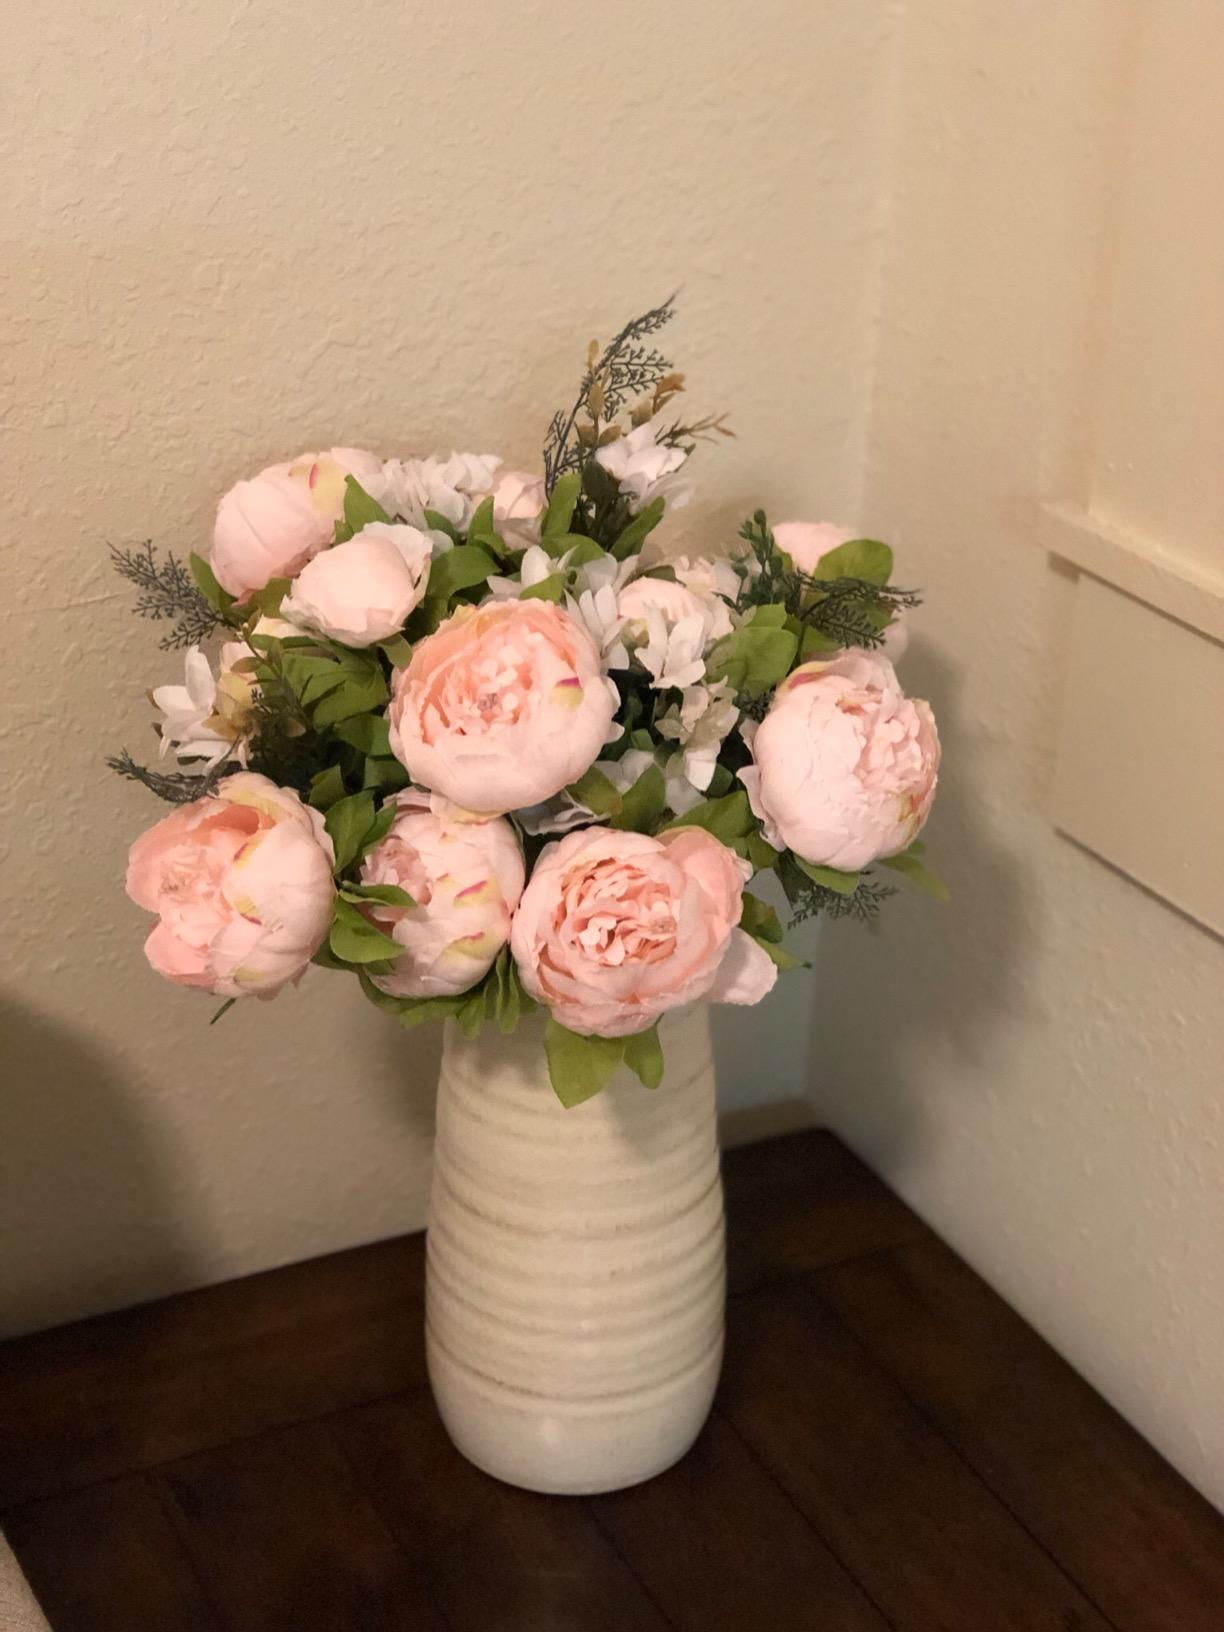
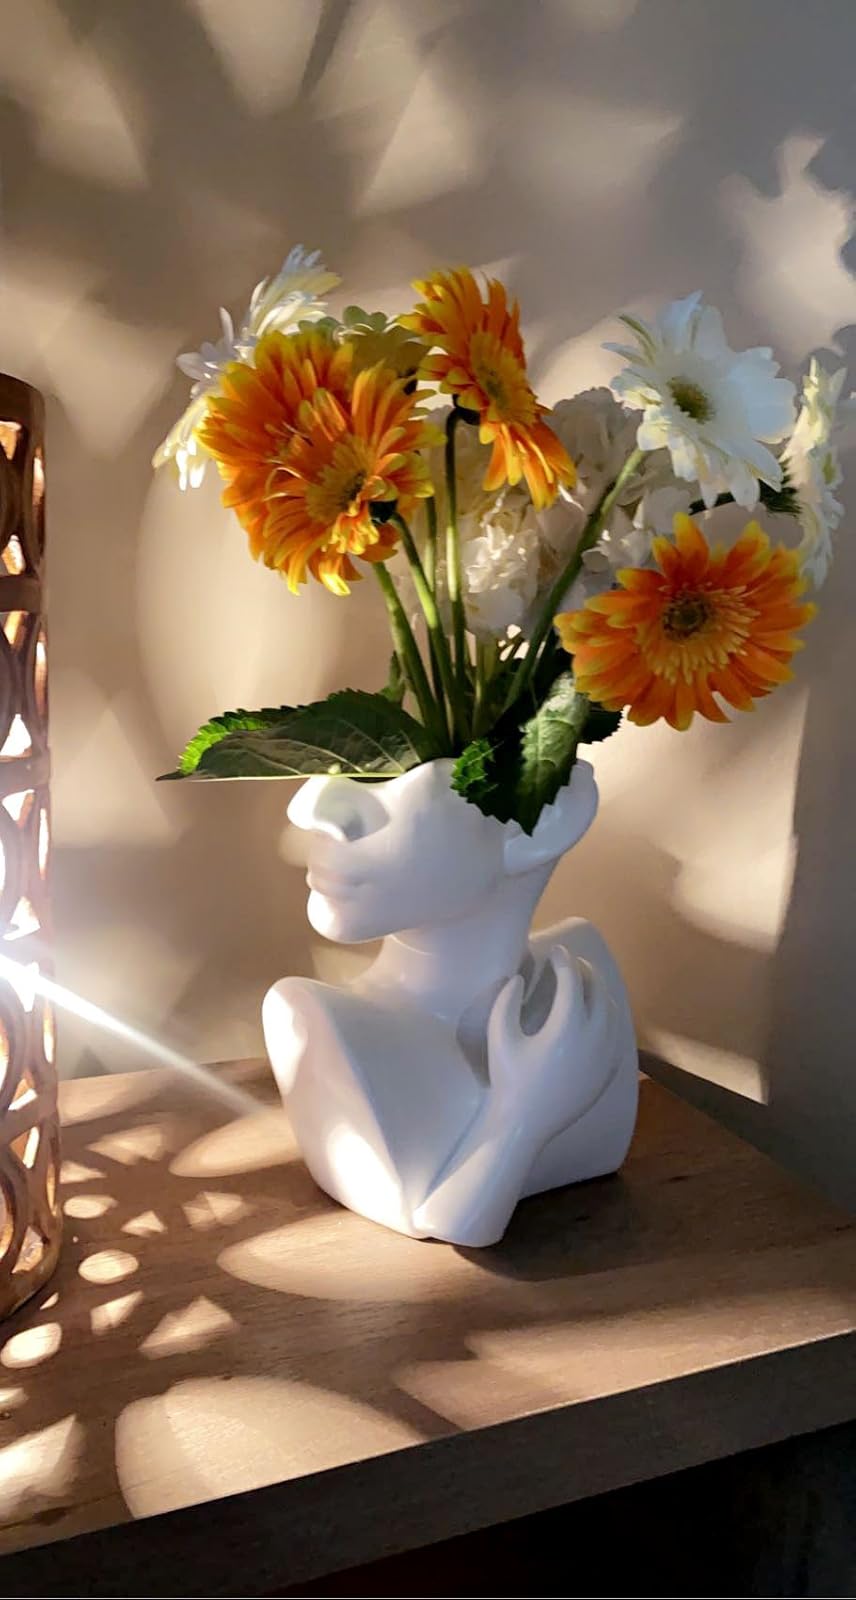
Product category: vase
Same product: no